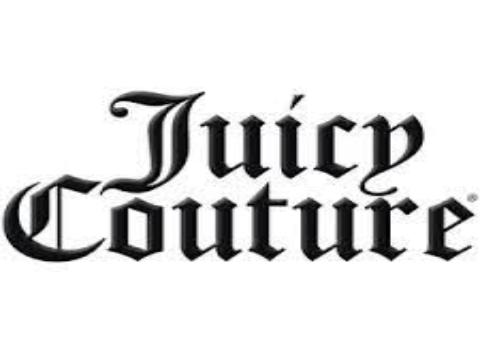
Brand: JUICY COUTURE
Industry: Necessities